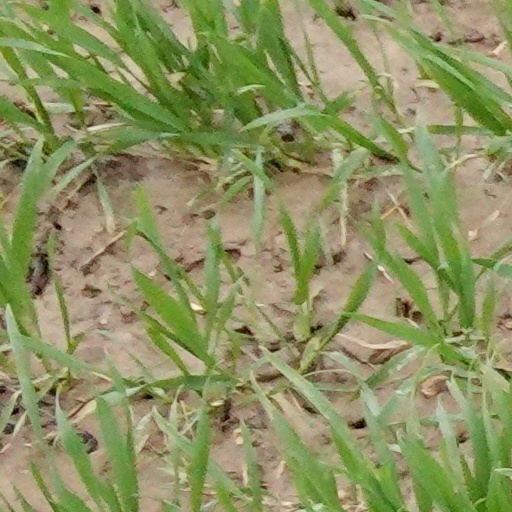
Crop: wheat